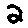
Label: 2